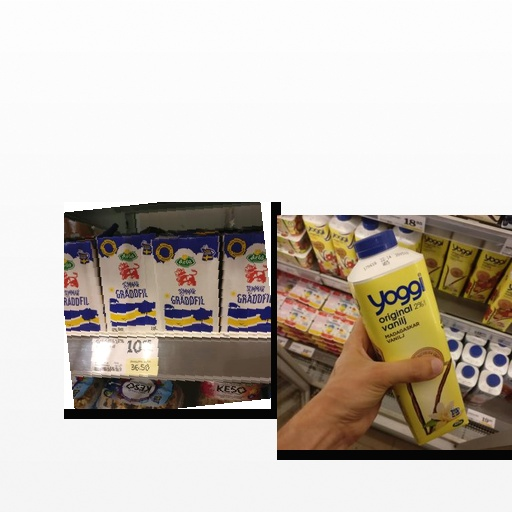
Food items: vanilla_yoghurt, sour_cream